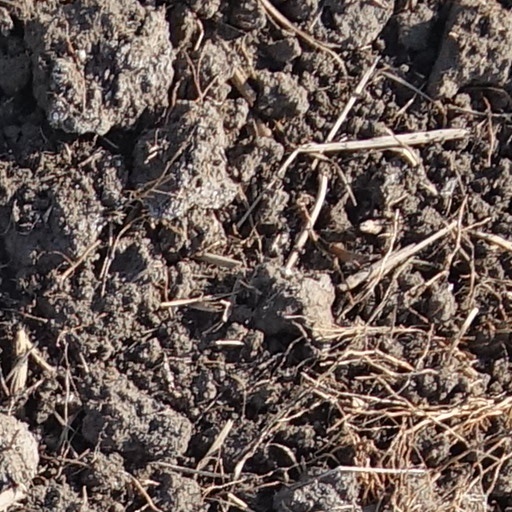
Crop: wheat